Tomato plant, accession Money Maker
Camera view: bottom (45 deg); turntable rotation: 120 degrees
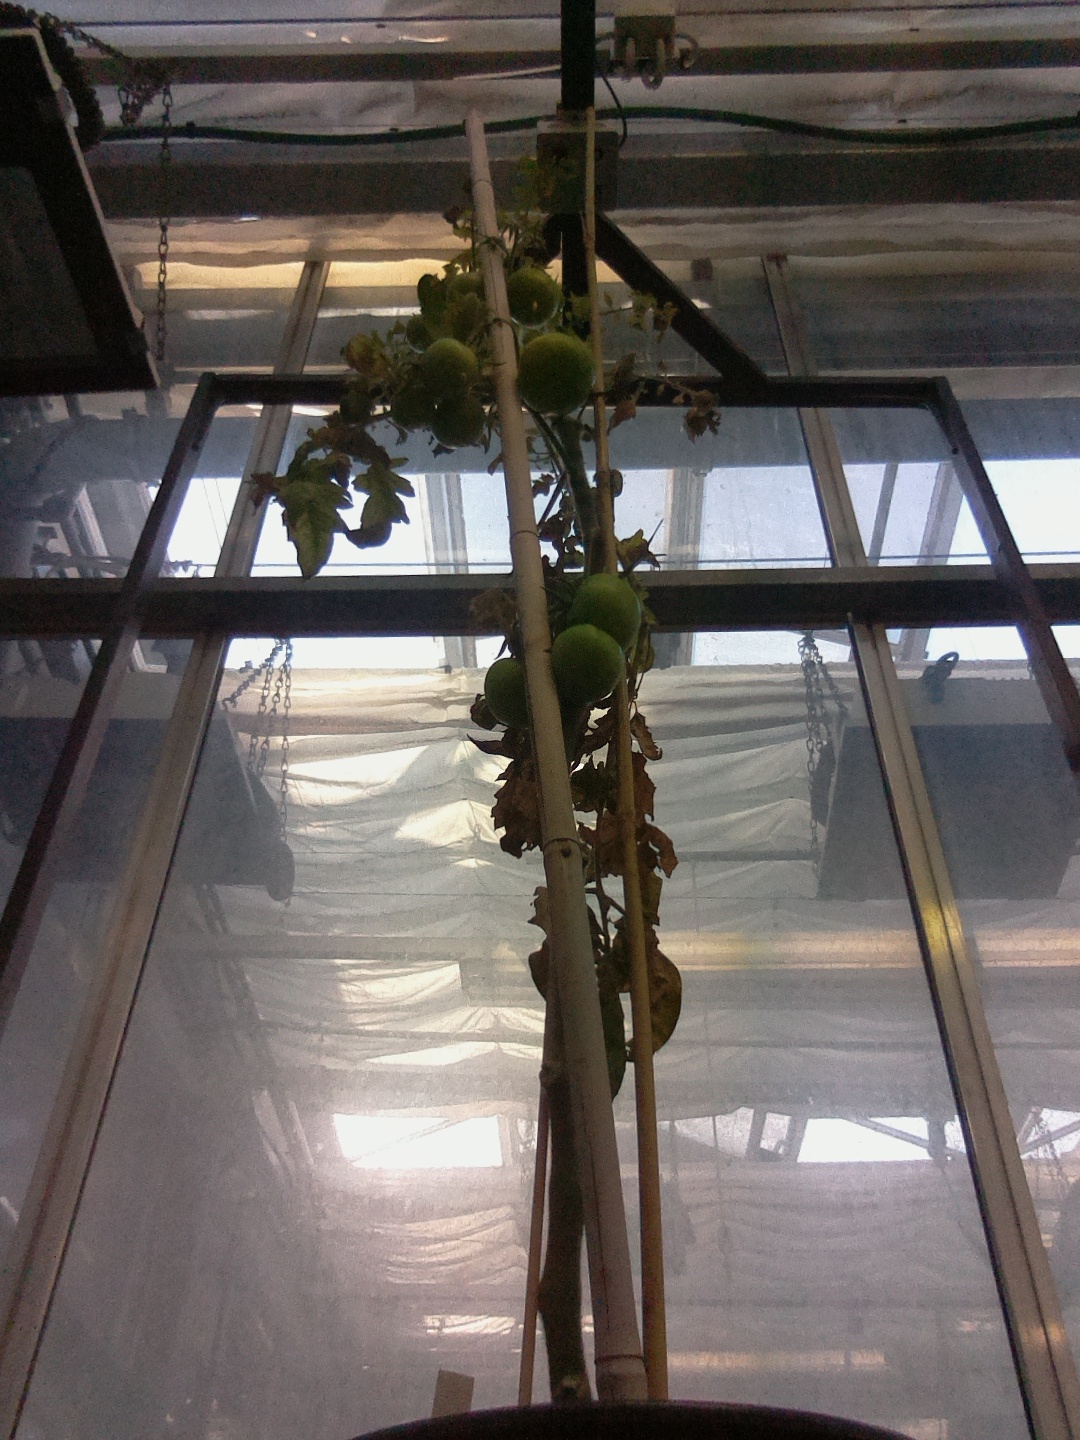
BBCH growth stage 79: 90% -100% of final fruit size